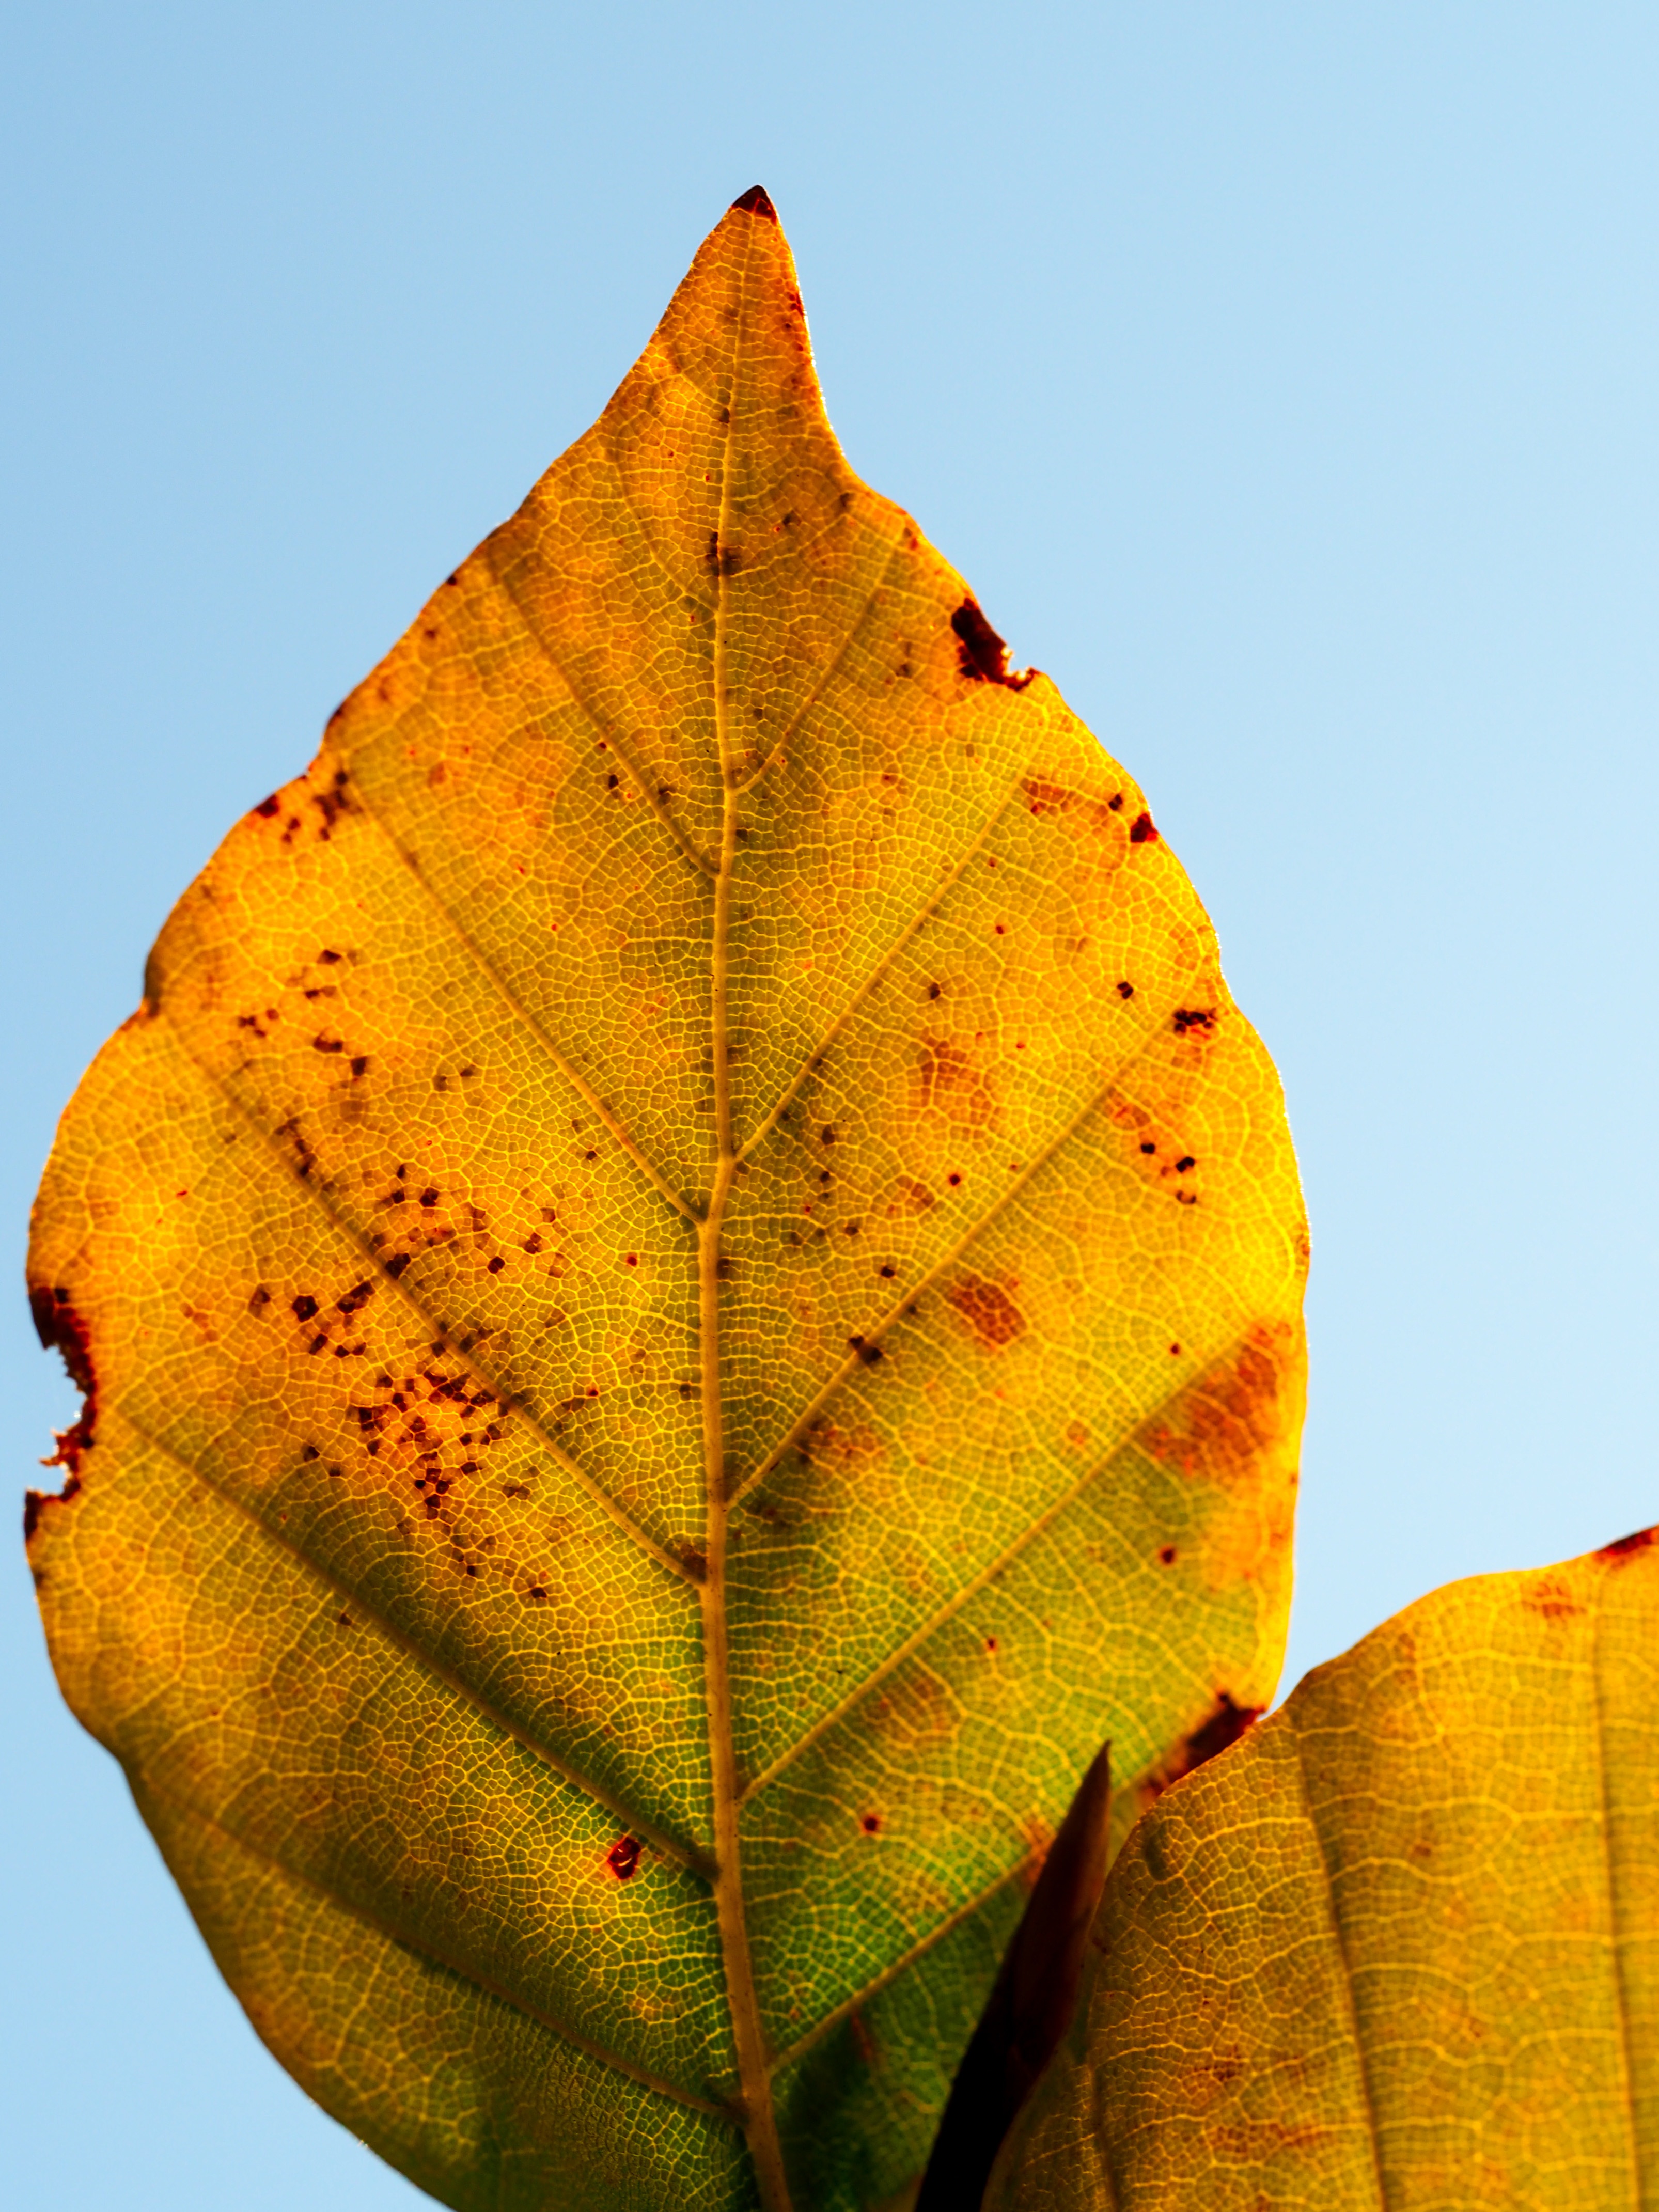
tree, nature, branch, plant, sunlight, leaf, fall, flower, petal, autumn, botany, yellow, flora, season, maple leaf, close up, macro photography, flowering plant, plant stem, woody plant, land plant